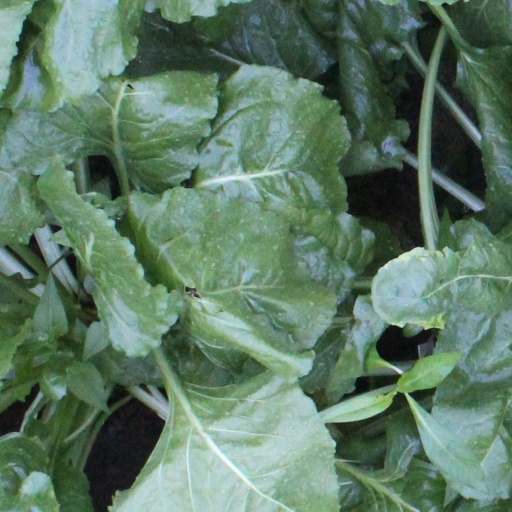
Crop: sugar beet